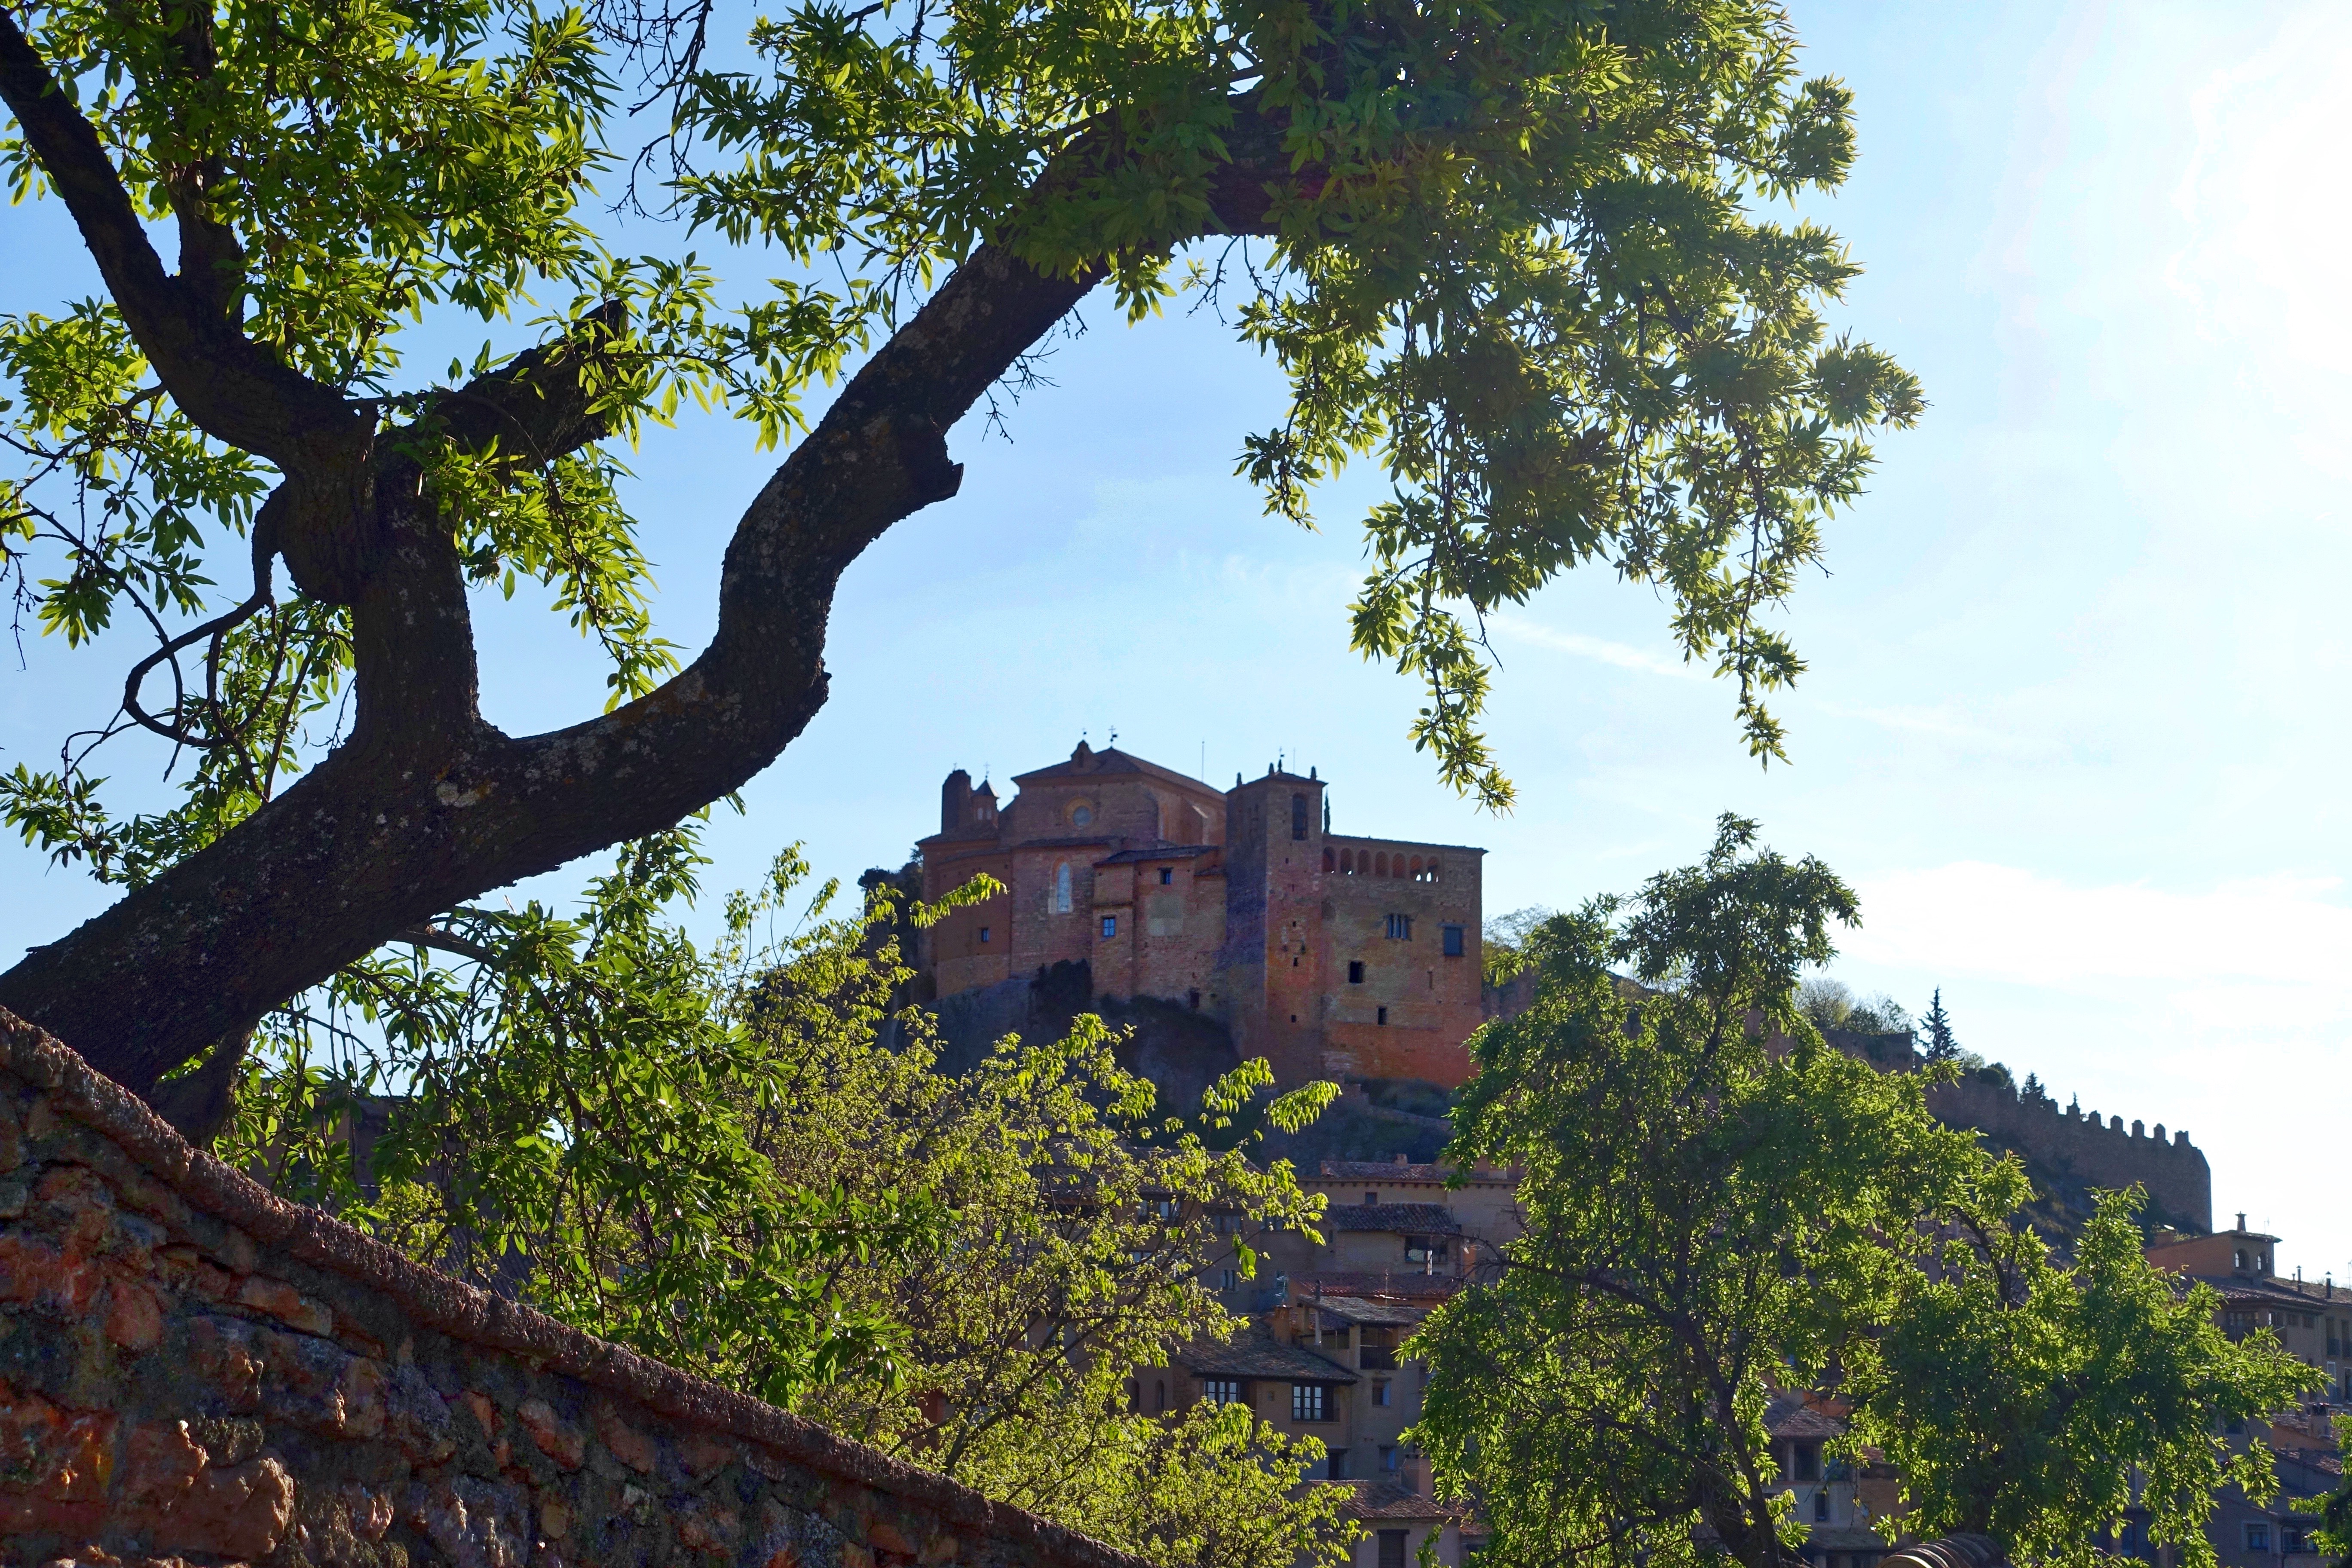
landscape, tree, town, view, scenic, castle, landmark, historic, fortress, buildings, famous, citadel, alquezar, woody plant